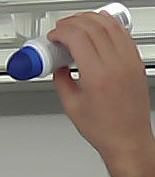
Product: dove_spray